Mallory Park

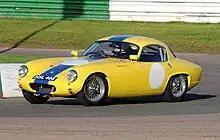
A Lotus Elite cornering on a hairpin in November 2009.

Edwina Overend was the competitions secretary of the Midlands Centre of the British Racing and Sports Car Club (BRSCC); during the close of the 1982 season, the expected cessation of racing at Mallory loomed large and various time wasters had come and gone, Overend approached Chris Meek with a view to his purchasing the estate. Meek was a well-known racing driver and businessman who effected the purchase late in 1982, and reopened the circuit on 29 May 1983, the first race of the new era being organised by the 750 Motor Club.